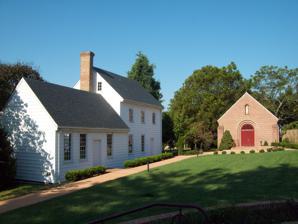
Building: Mount Carmel Monastery
Country: United States of America
Year built: 1790
Historic monastery in Maryland, United States United States historic place Mt. Carmel Monastery U.S. National Register of Historic Places Mt. Carmel Monastery and Chapel, September 2009 Show map of Maryland Show map of the United States Location North of Port Tobacco on Mt. Carmel Rd., Port Tobacco, Maryland Coordinates 38°33′21″N 77°0′1″W / 38.55583°N 77.00028°W / 38.55583; -77.00028 Built 1790 Architect Philip Hubert Frohman NRHP reference No. 73000913 Added to NRHP December 4, 1973 The Mt. Carmel Monastery is a historic monastery located in Port Tobacco , Charles County , Maryland , United States . It comprises a two-part frame house, with the main block constructed around 1790 and restored in 1936–37. It features a two-story structure with a moderately pitched gable roof. The house's design, devoid of any extraneous ornamentation, reflects the austere lifestyle of the Carmelite nuns who are believed to have used it as their residence. The monastery was founded on October 15, 1790, by four English-speaking Carmelite nuns from what is now Belgium, including Ann Teresa Mathews . Three of the nuns were born in Charles County, while the fourth, Frances Dickinson , was from London. Like thousands of English Roman Catholic girls who wanted to be nuns, Dickinson had traveled to Belgium to enter a convent there, as none was left in England. She served as the first prioress until her death in 1830. In 1831, the nuns then in residence were ordered by the bishop to transfer the convent to Baltimore, Maryland . This property in Port Tobacco was abandoned. In 1933 an organization called the Restorers of Mt. Carmel in Maryland formed to aid in the restoration of the site. The Mt. Carmel Monastery was listed on the National Register of Historic Places in 1973. References